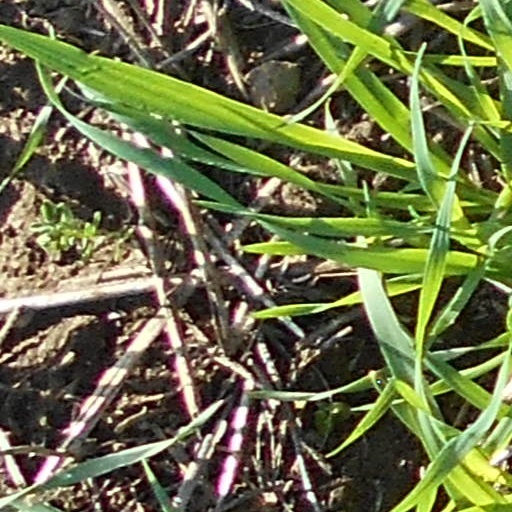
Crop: wheat